Imam al-Hadrami

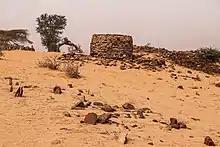
The cenotaph of al-Hadrami at Azougui

Abū Bakr Muḥammad ibn al-Ḥasan al-Murādī al-Ḥaḍramī or el Mûradi Al Hadrami or al-shaykh al imâm Al Hadrami was an 11th-century North African Islamic theologian and jurist. He died in 1095.